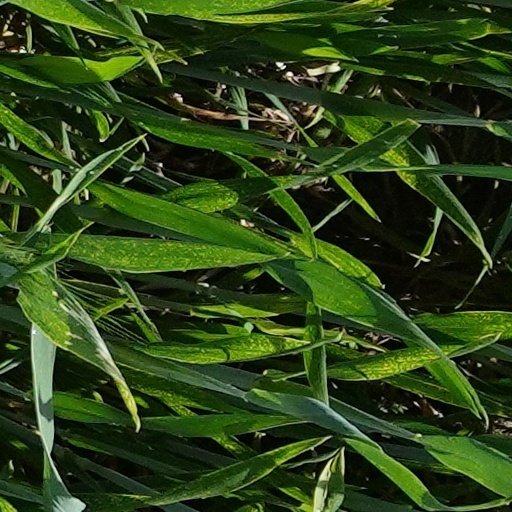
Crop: wheat